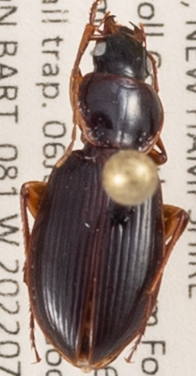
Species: Synuchus impunctatus
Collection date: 2022-07-06
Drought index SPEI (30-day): -1.376
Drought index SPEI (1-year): -0.692
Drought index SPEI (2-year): -1.28